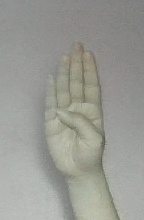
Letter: kaaf